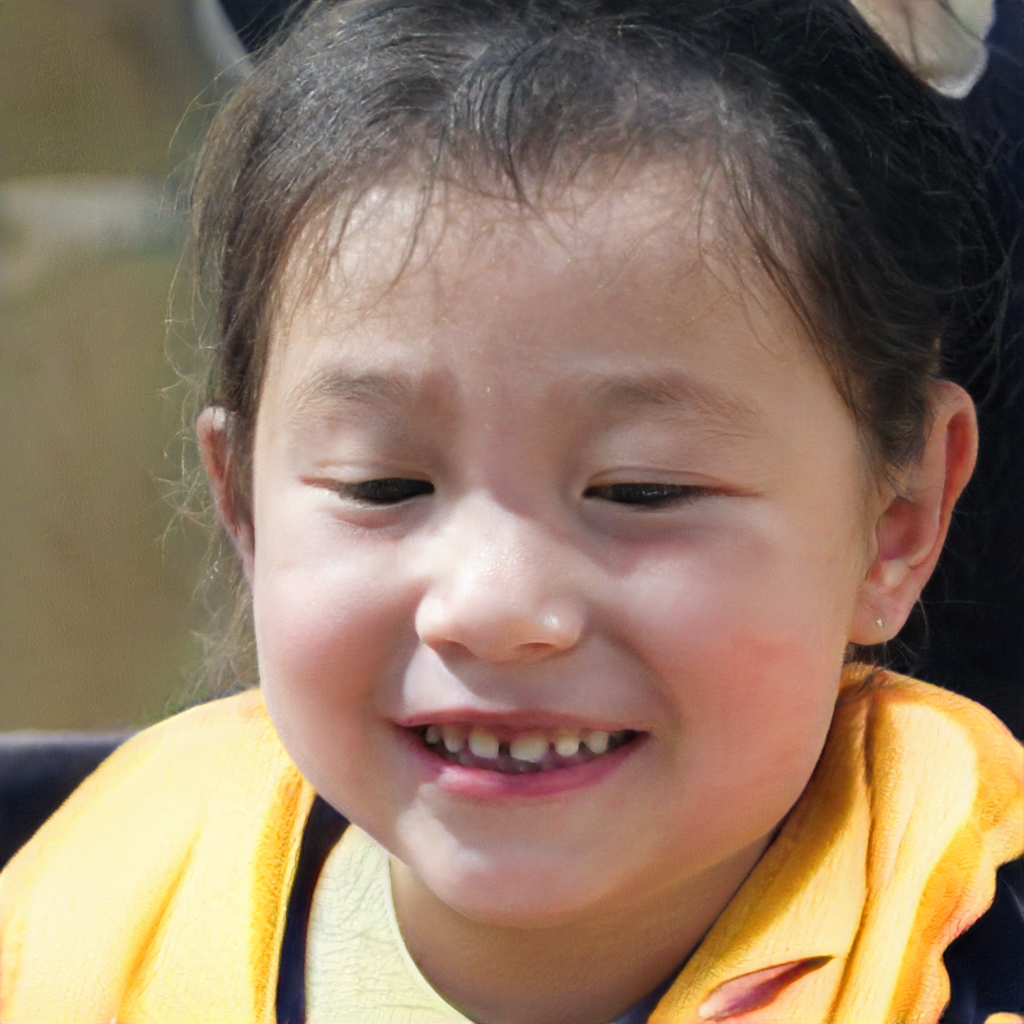
Gender: Female